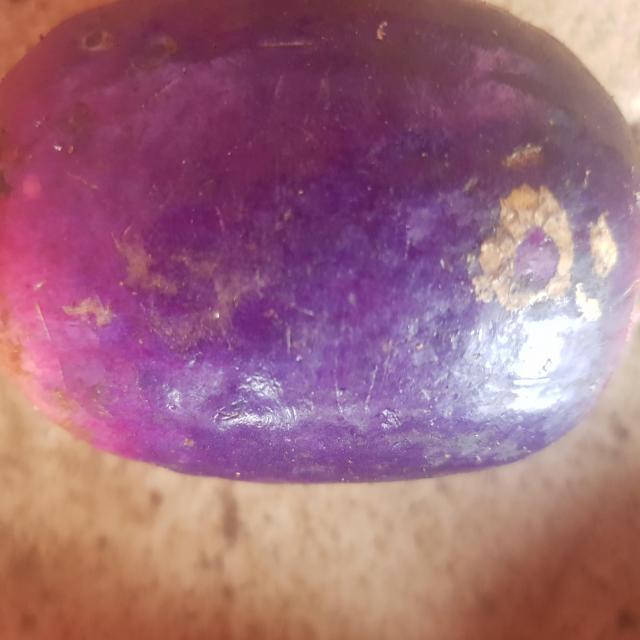
Plum grade: unripe